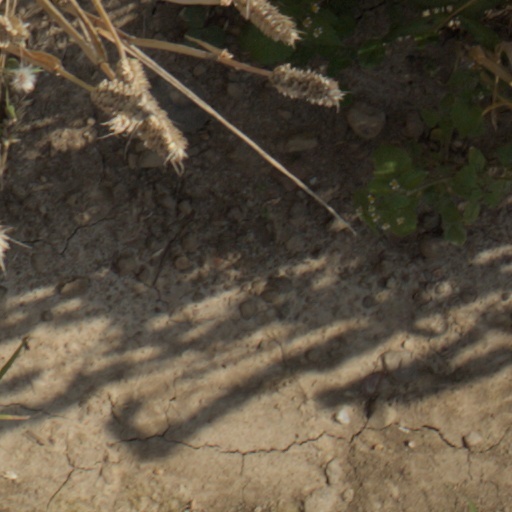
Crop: wheat